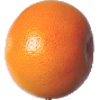
Label: Grapefruit Pink 1